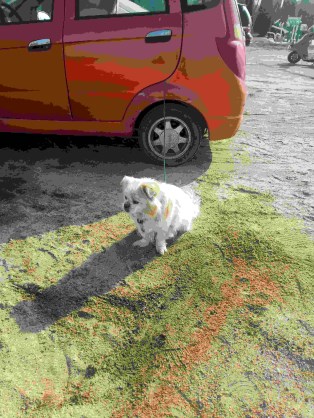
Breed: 3336-n000121-chinese_rural_dog